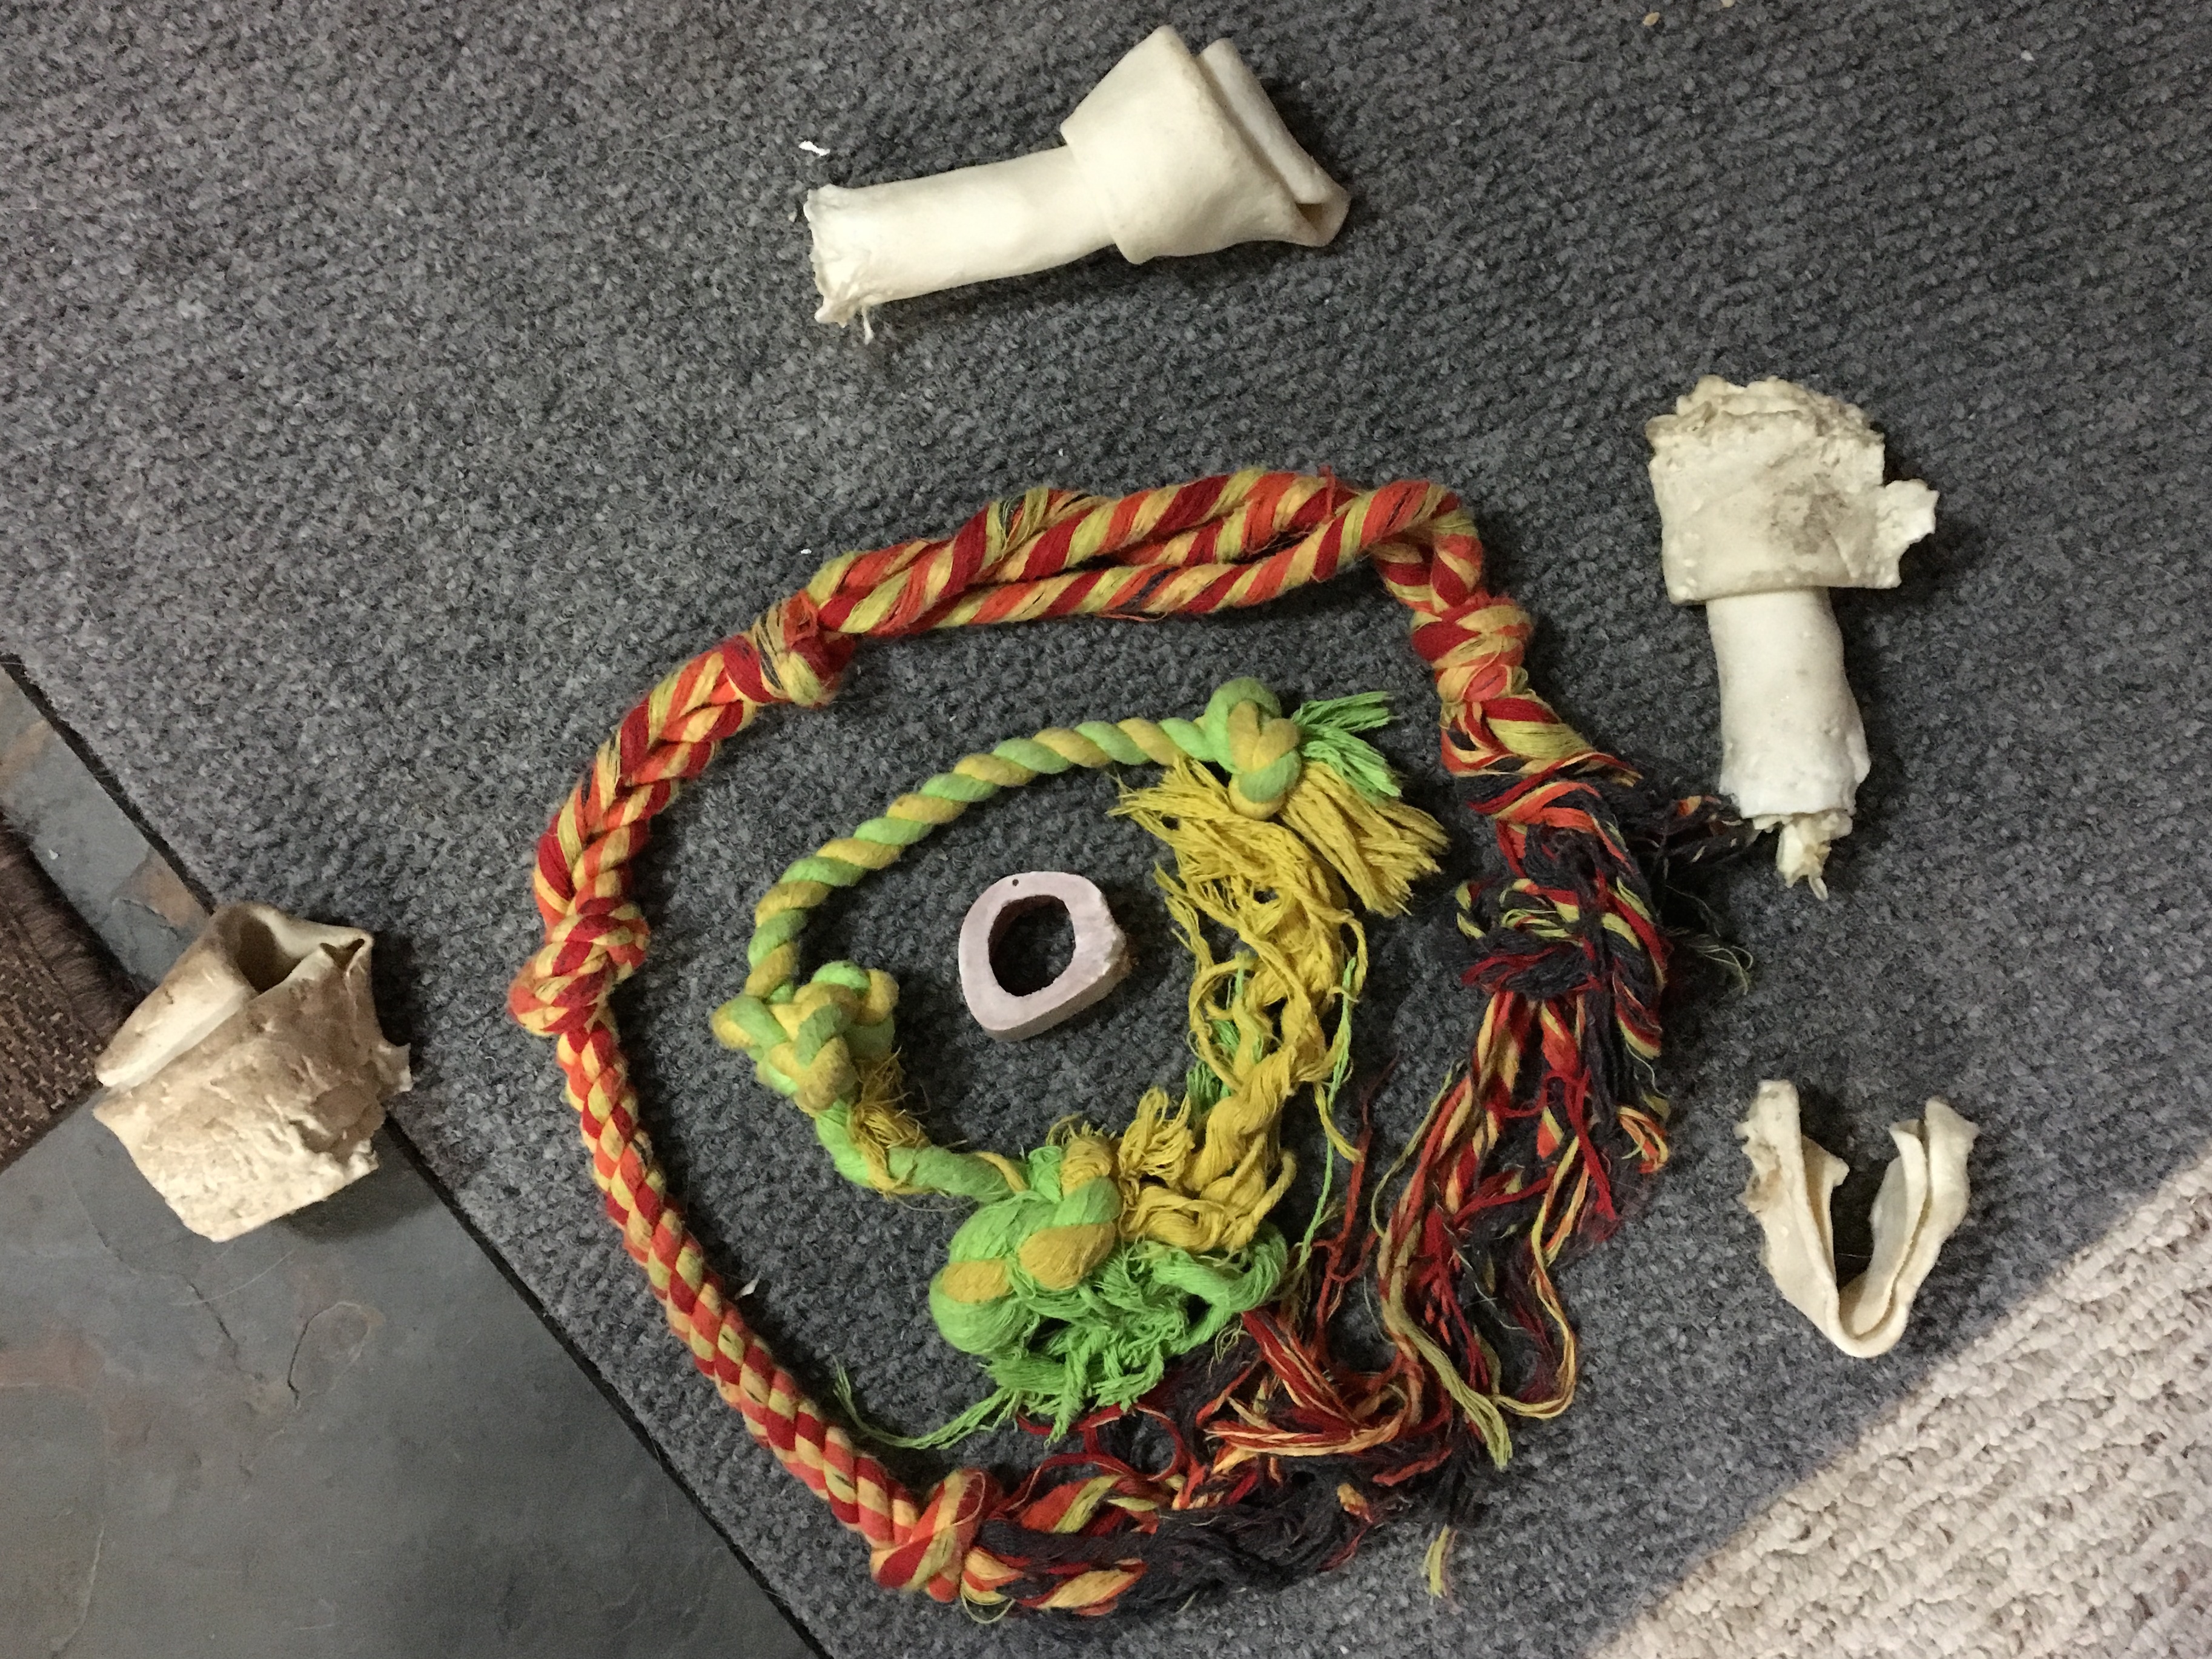
clothing, art, fashion accessory